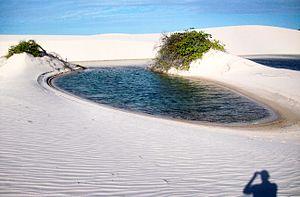
Dunes de sable blanc et lagunes d'eau douce
Le parc national des Lençóis Maranhenses est un parc national du Brésil situé au Maranhão.